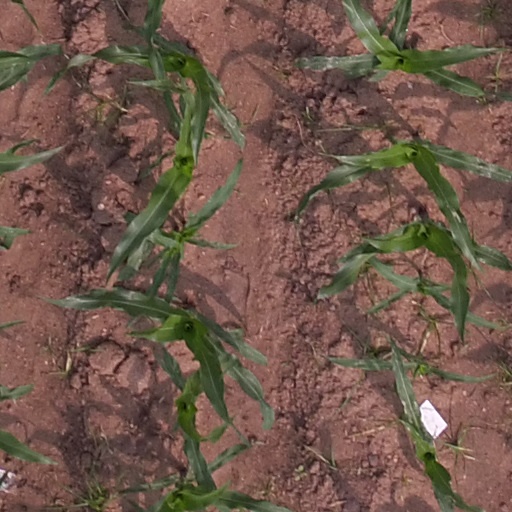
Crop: maize; corn